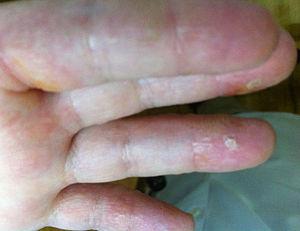
Une dermatite herpétiforme ou maladie de Duhring-Brocq est une maladie chronique consistant en une atteinte cutanée et fréquemment associée avec une atteinte intestinale grêle, réversibles par le régime sans gluten.